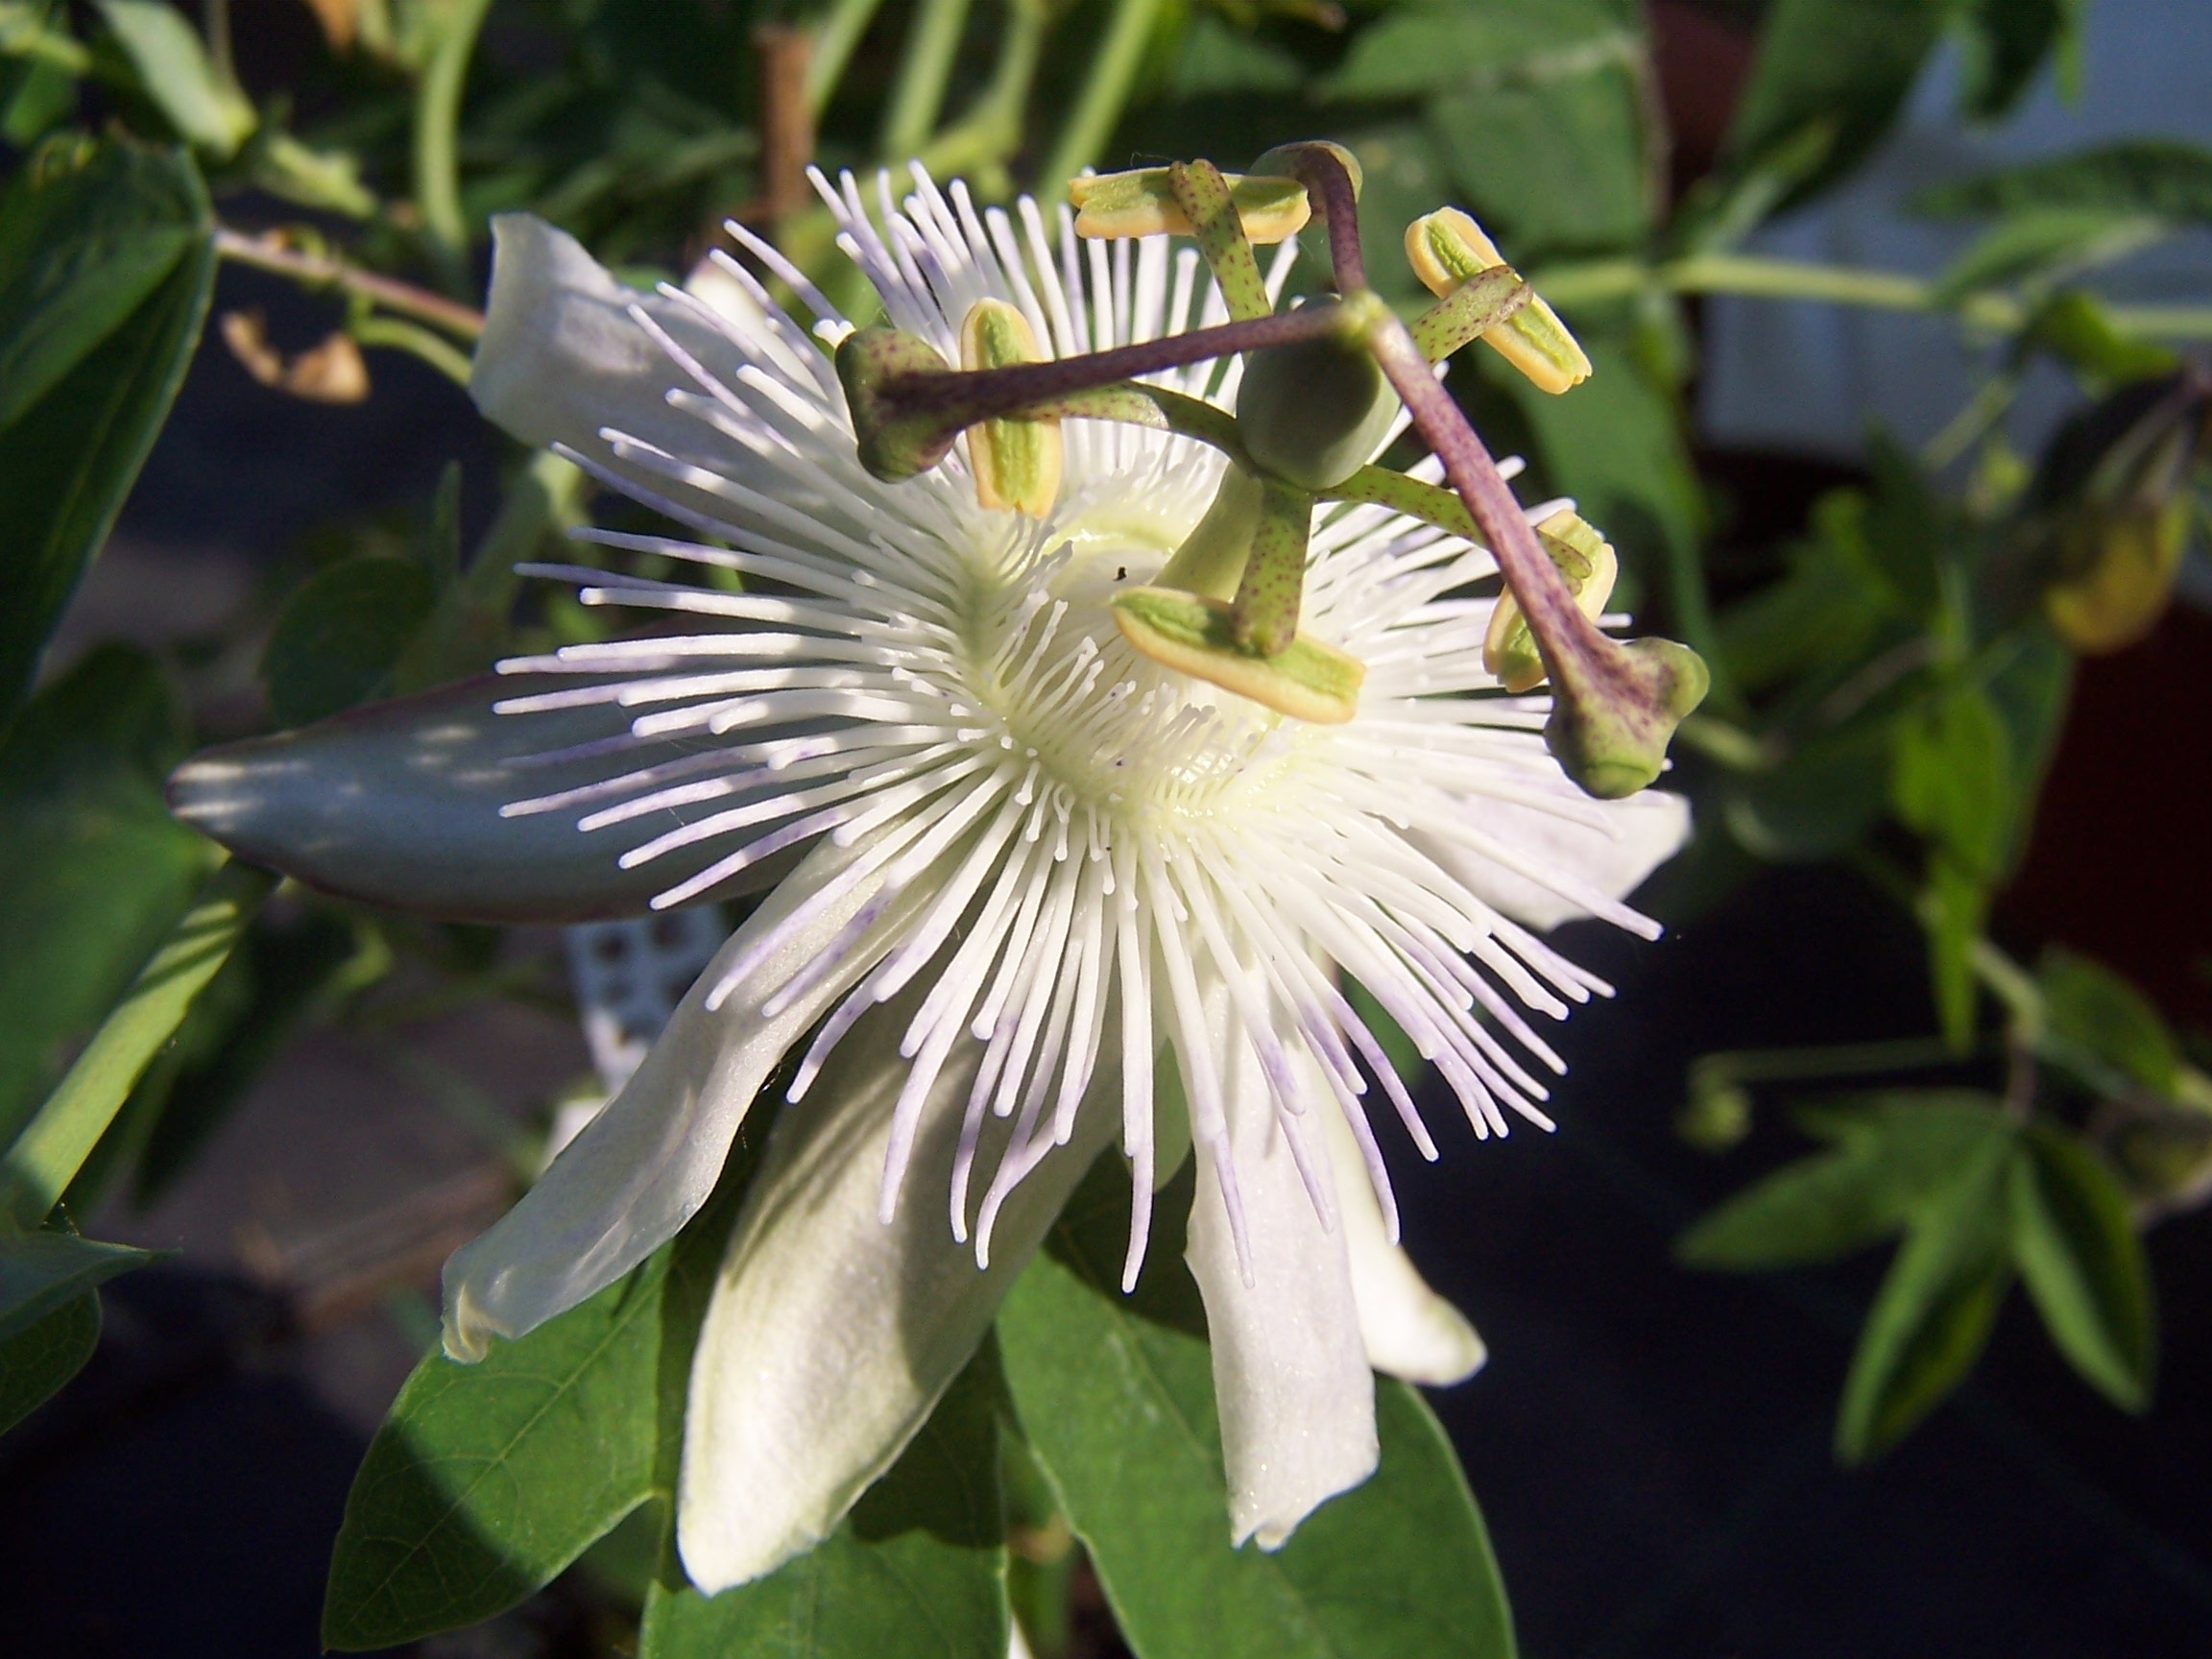
plant, flower, botany, flora, wildflower, hybrid, creeper, passion flower, passiflora, macro photography, flowering plant, feels, land plant, passion flower family, purple passionflower